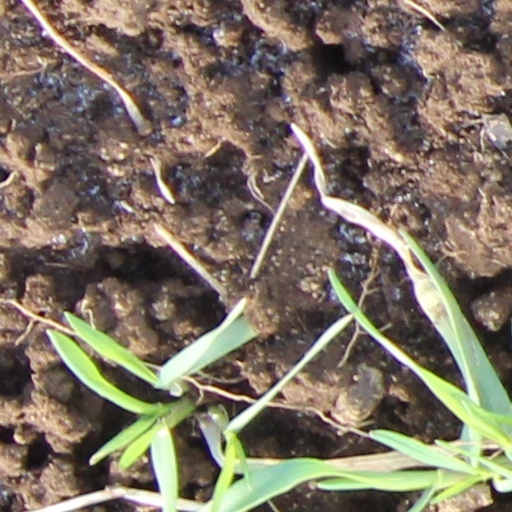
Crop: wheat